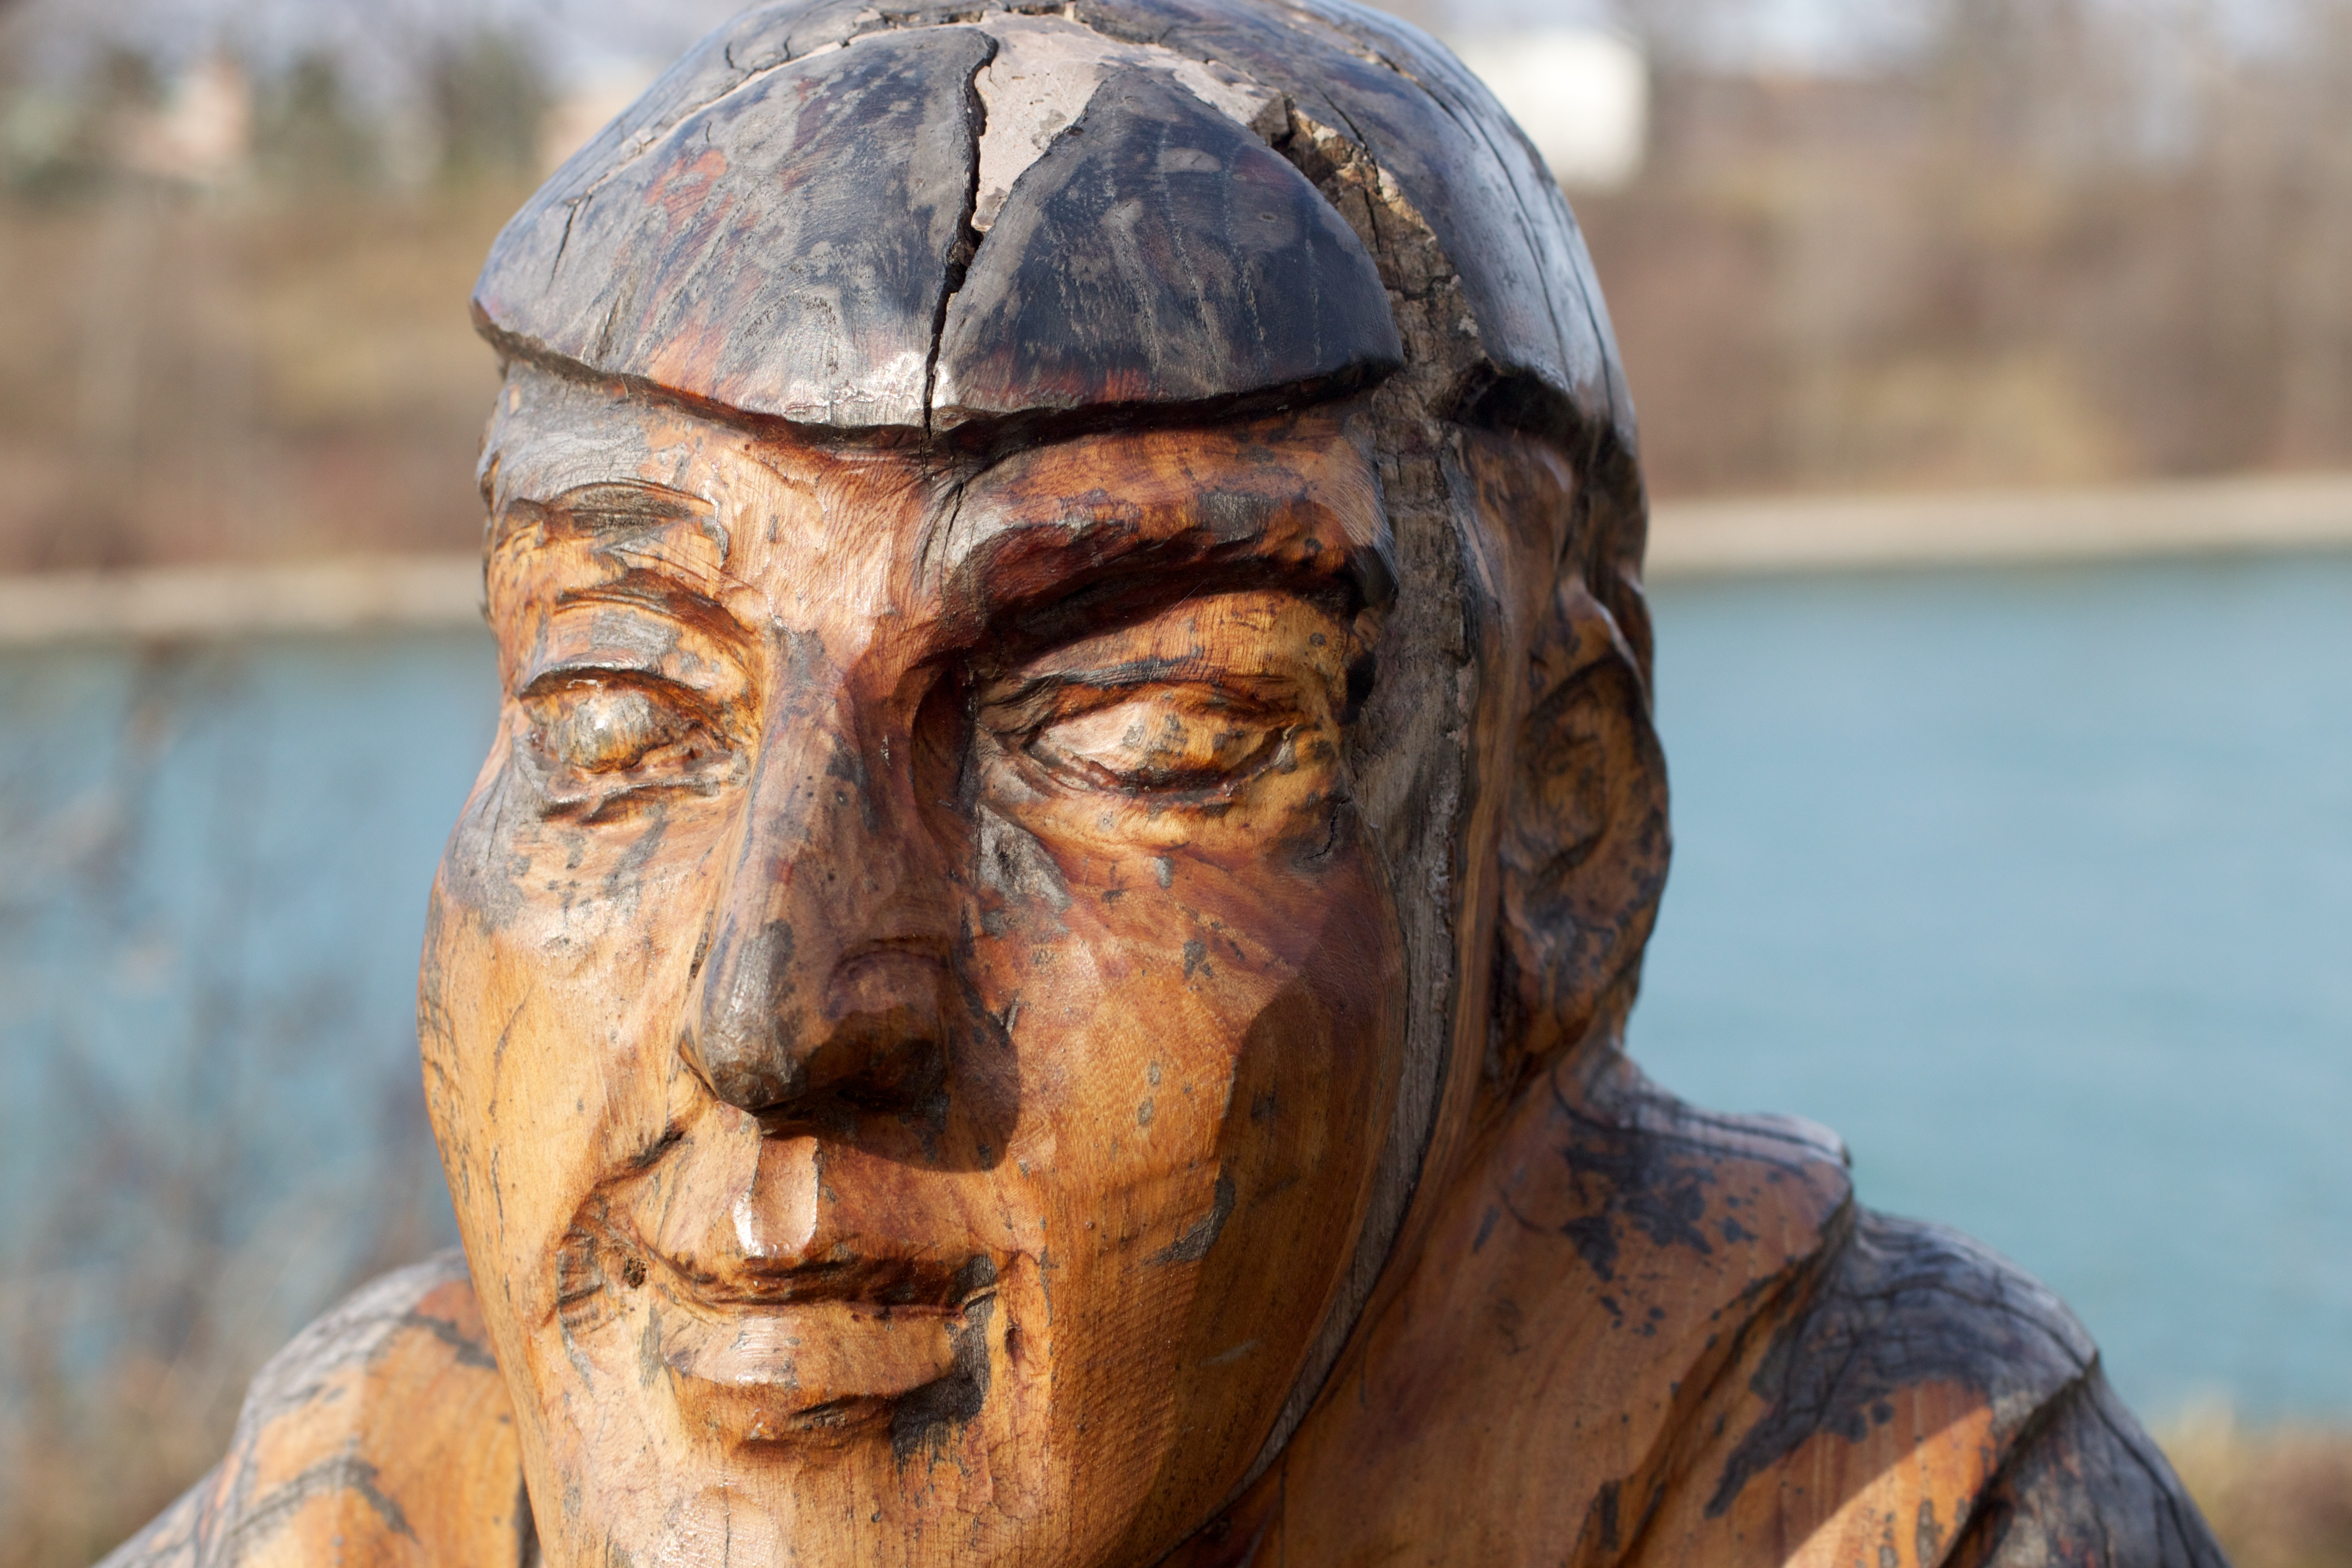
creative, texture, monument, statue, repair, mud, face, sculpture, art, temple, head, custom, carving, ancient history